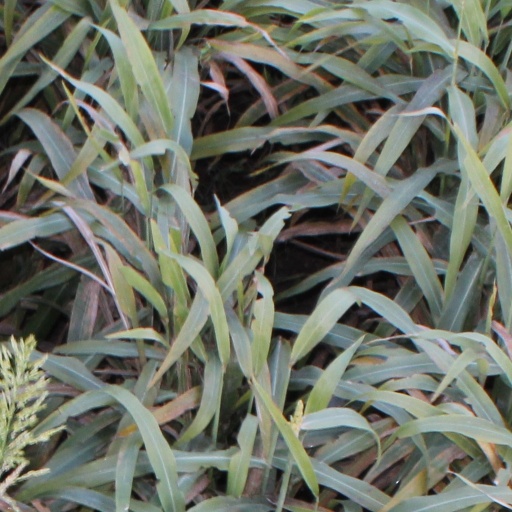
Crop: sorghum